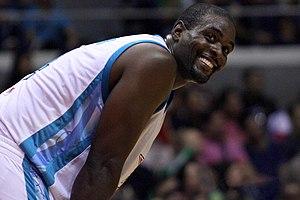
Chris Webber, parfois surnommé C-Webb, est un joueur de basket-ball américain né le 1ᵉʳ mars 1973 à Détroit ayant évolué en NBA.